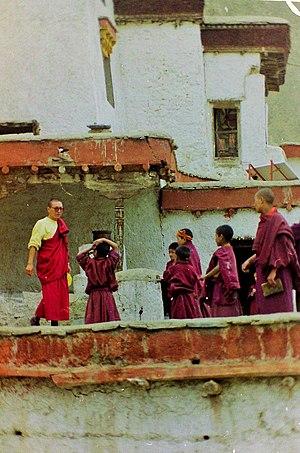
Les Gompas, Gönpas, Gumbas, sont des complexes bouddhistes dont l' architecture est celle d'une enceinte fortifiée dans laquelle ont été intégrées une vihara et une université propre à l'enseignement du sadhana du bouddhisme tibétain. Ils sont implantés principalement dans la région historiques du Tibet, et ils ont été développées en Asie notamment en Chine, en Inde, au Népal, au Ladakh et au Bhoutan.